Uruk period

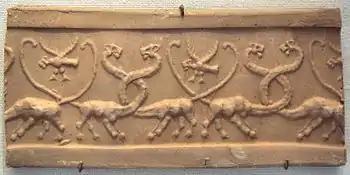
Modern clay impression of a cylinder seal with monstrous lions and lion-headed eagles, Mesopotamia, Uruk Period (4100 BC–3000 BC). Louvre Museum.

It might be added that an interpretation of the relations of this period as centre/periphery interaction, although often relevant in period, risks prejudicing researchers to see decisions in an asymmetric or diffusionist fashion, and this needs to be nuanced. Thus, it increasingly appears that the regions neighbouring Lower Mesopotamia did not wait for the Urukians in order to begin an advanced process of increasing social complexity or urbanisation, as the example of the large site of Tell Brak in Syria shows, which encourages us to imagine the phenomenon from a more 'symmetrical' angle.